Sankey Canal

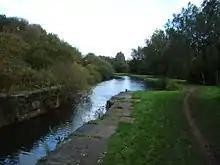

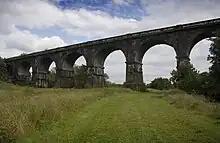
The Sankey Viaduct

The Sankey Canal was built for Mersey Flats, the common sailing craft of the local rivers; they were used on the Mersey, Irwell and Weaver and along the Lancashire and North Wales coasts. To allow for the masts of the flats, swing bridges were constructed where roads crossed the canal. When the railways were built, they too had to cross in similar fashion. The exception was near the newly built town in Newton-Le-Willows that was to become Earlestown, where George Stephenson erected the Sankey Viaduct for the Liverpool and Manchester Railway, leaving headroom for the flats' sails.